Ulefos Jernværk

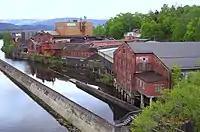
Ulefos Jernværk

Ulefos Jernværk is an iron foundry located at Ulefoss in the municipality Nome, Norway. It was established in 1657 by Ove Gjedde and Preben von Ahnen. The company produced pig iron until 1877. Wood-burning stoves were important products until the 1950s. From 1999 the foundry is owned by the holding company Ulefos NV.